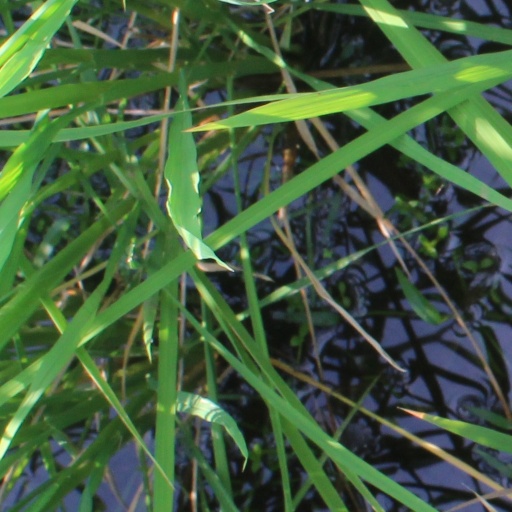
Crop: rice